George Dodington (died 1720)

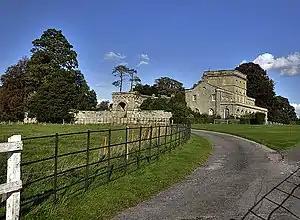
Remaining service wing of Eastbury Park

At the 1715 general election, Dodington was returned unopposed as MP for Bridgwater. Also from 1715 he was Lord Lieutenant of Somerset. He became very rich and commissioned Sir John Vanbrugh to design a large mansion to be built on his estate in Eastbury.